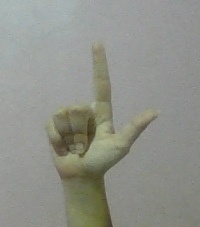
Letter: laam